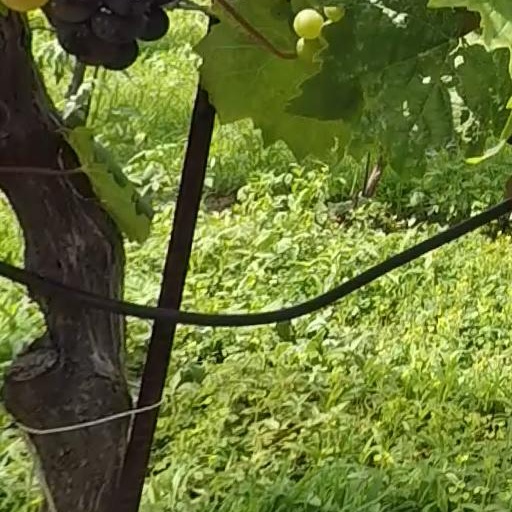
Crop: grape